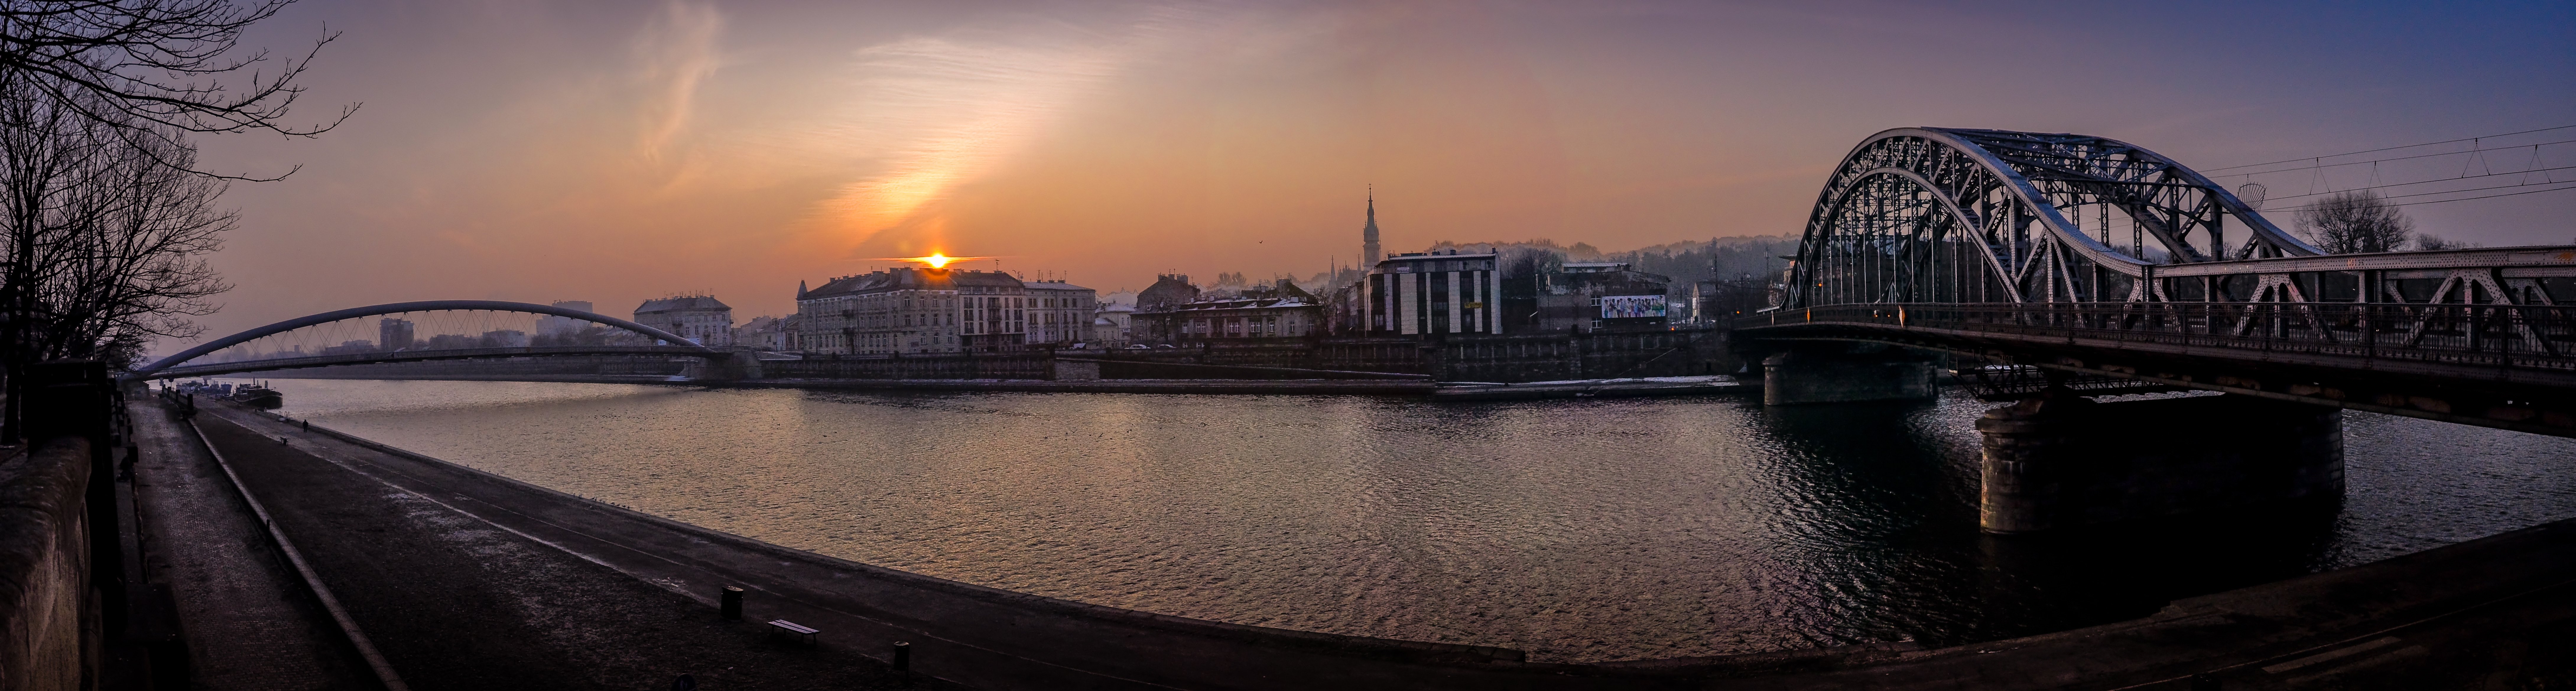
water, architecture, sunrise, sunset, bridge, skyline, night, morning, town, dawn, city, river, cityscape, panorama, dusk, evening, reflection, darkness, art, poland, iron, european, banks, most, polska, krakow, cracow, polish, wisla, jozef, pilsudski, atmospheric phenomenon